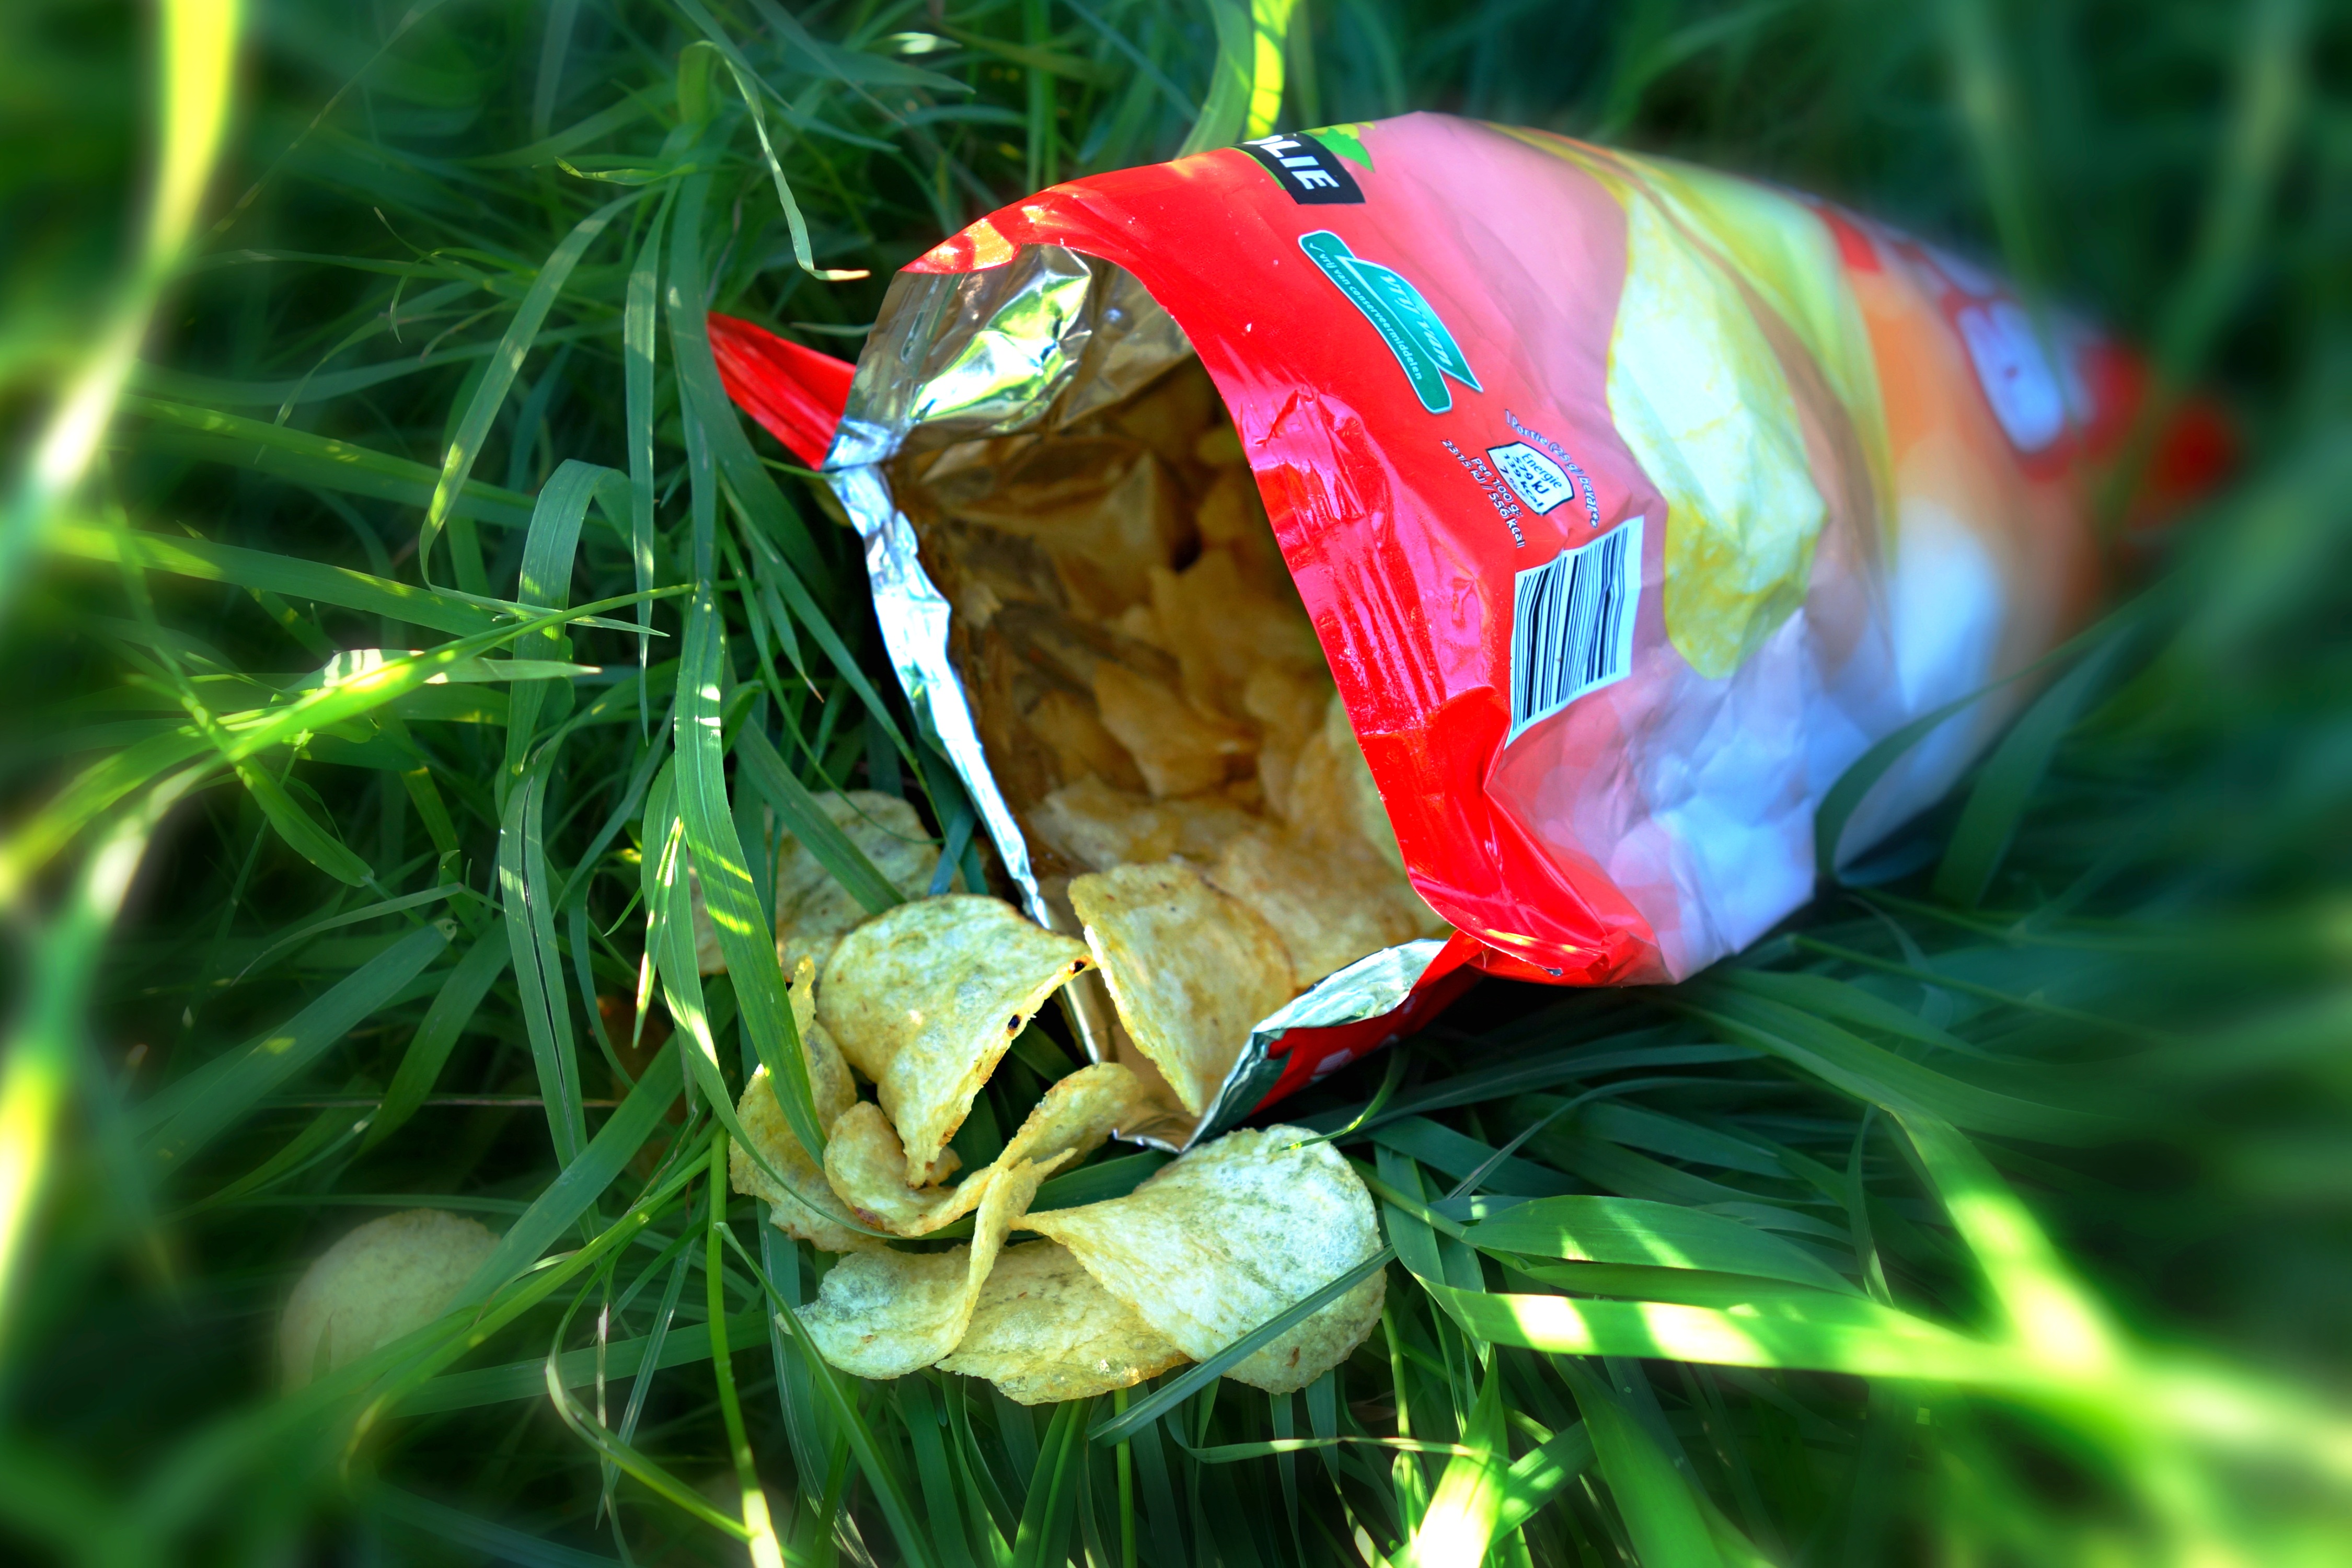
nature, grass, bird, plant, leaf, flower, food, green, fast food, flora, calories, tasty, processed, greasy, macro photography, crisps, unhealthy, junk food, processed food, potato crisps, bag of crisps, land plant